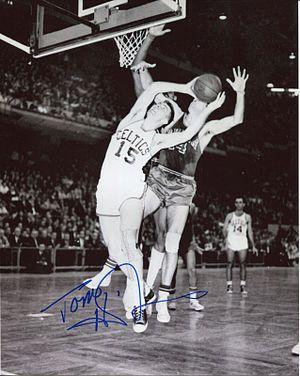
Thomas William Heinsohn est un ancien joueur américain de basket-ball. Il est membre du Basketball Hall of Fame en tant que joueur des Boston Celtics. Il a également entrainé l'équipe de 1970 à 1978. Il est actuellement le commentateur des Celtics sur Fox Sports New England.